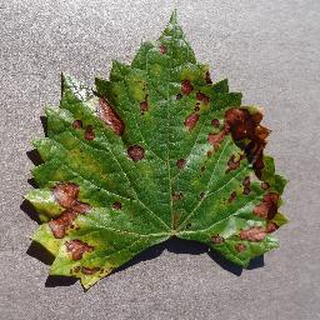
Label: grape_esca_black_measles